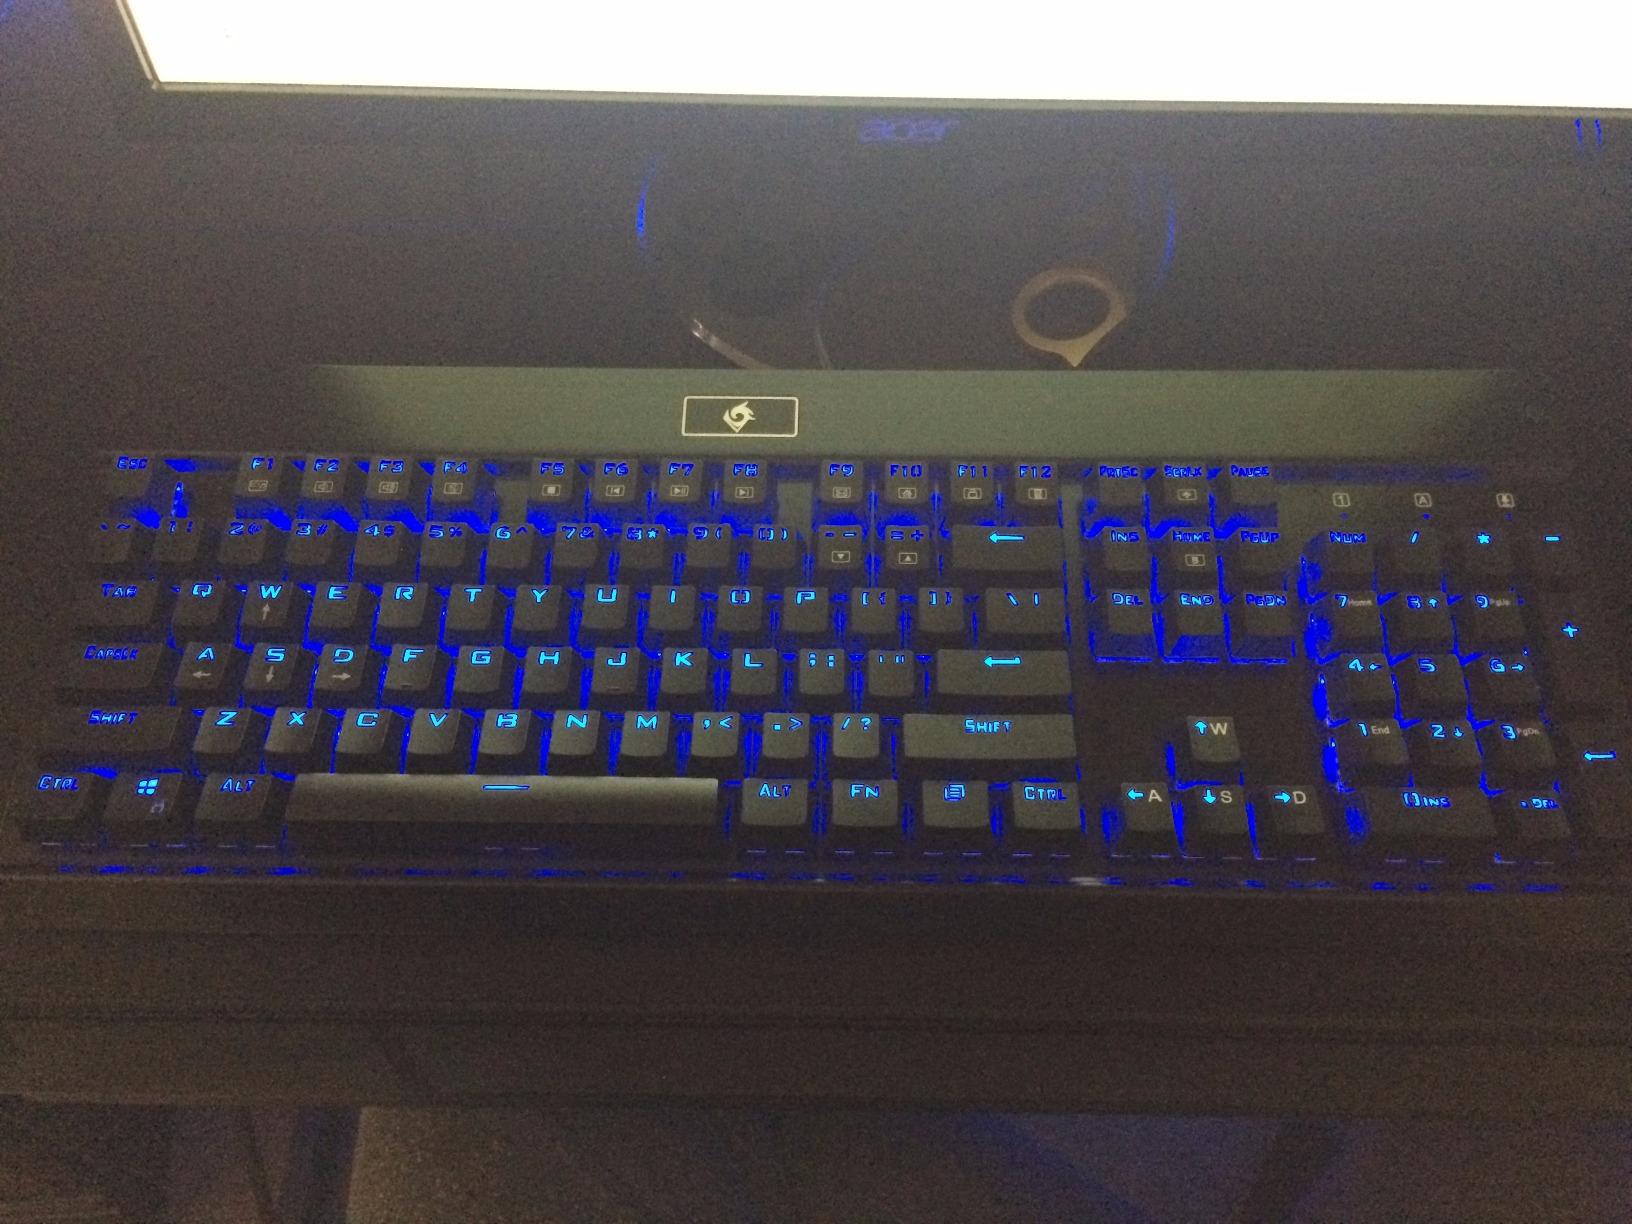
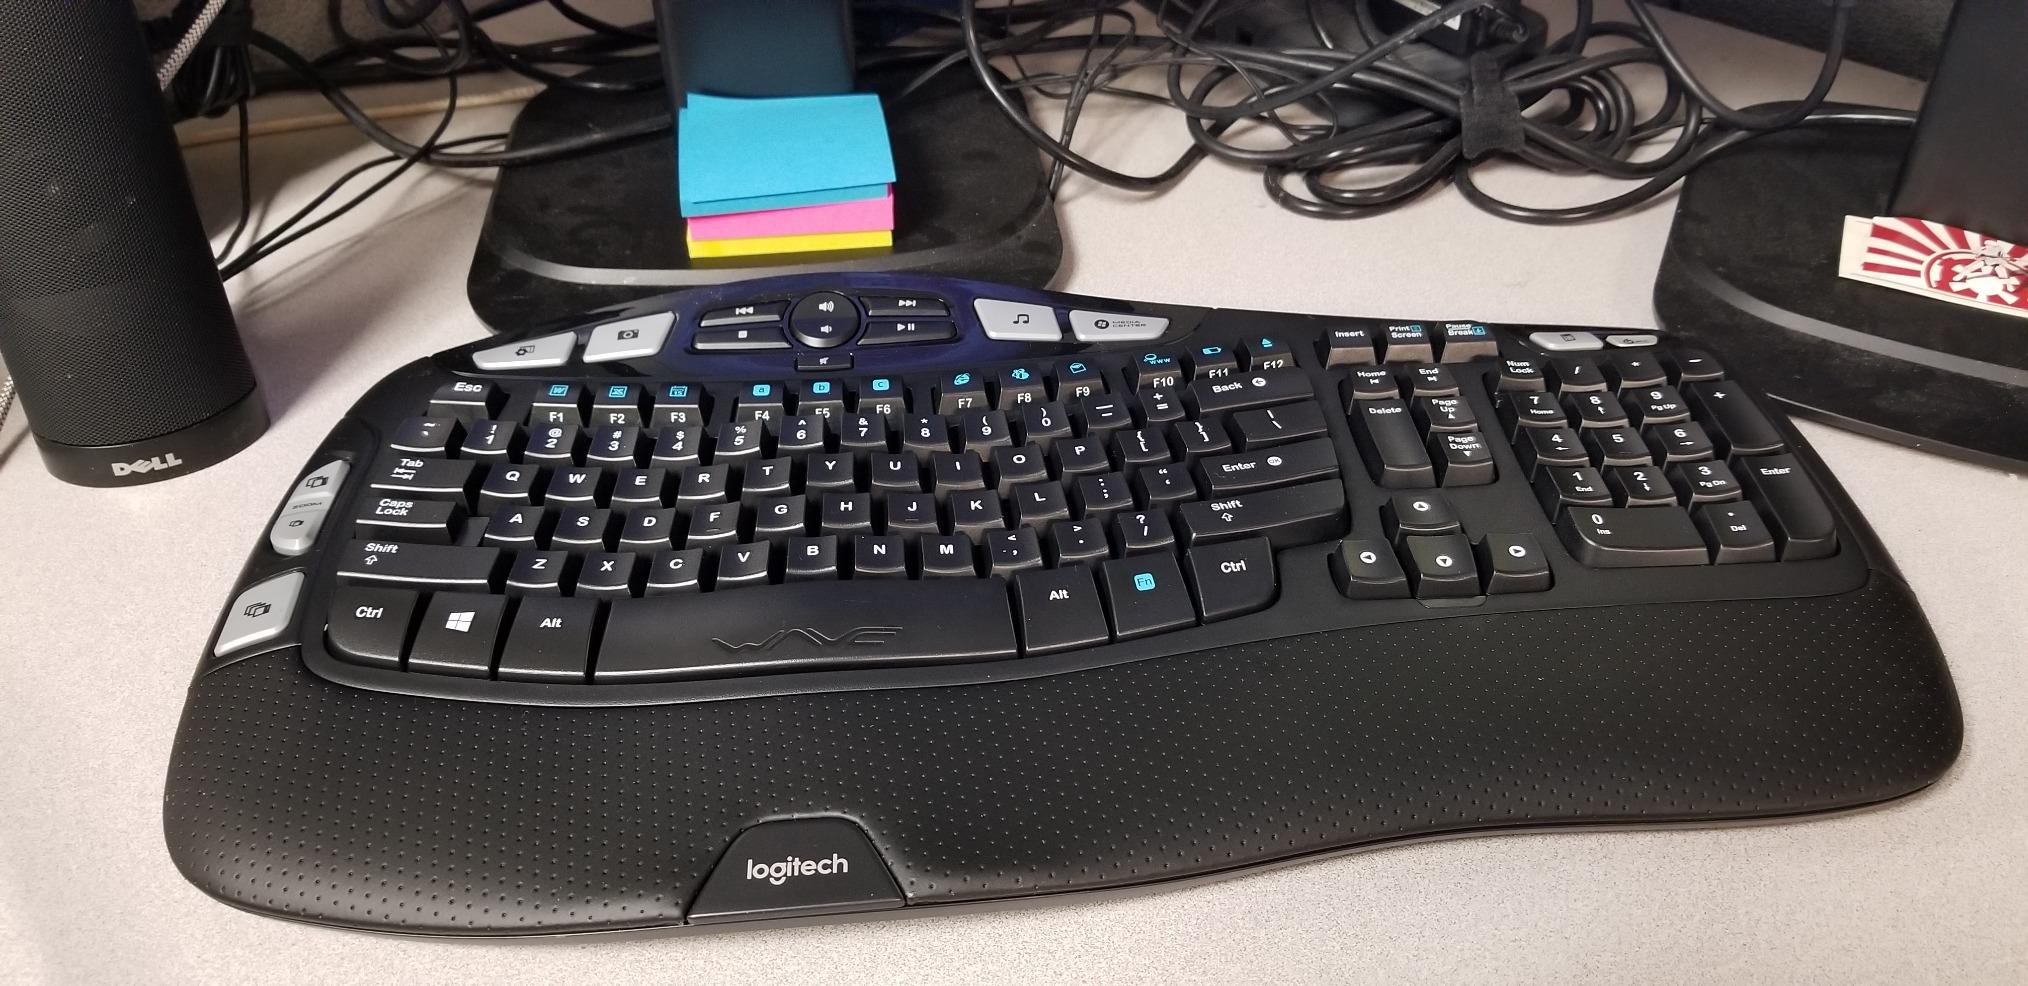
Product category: keyboard
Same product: no